Libya–Tunisia relations

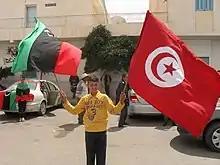
Libyans taking refuge in Tataouine, Tunisia during the Libyan Civil War.

Tunisia, where the Arab Spring began, later spread into Libya and overthrew the regimes of both countries; however, the 2011 Libyan unrest had gone out of control after the death of Muammar Gaddafi caused the later second Libyan unrest which the growing Islamists tried to take control, Tunisia has been caught at the amidst of the conflict in Libya between the Tobruk-based Representatives and the Tripoli-based National Congress.